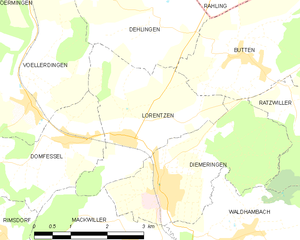
Carte des communes françaises